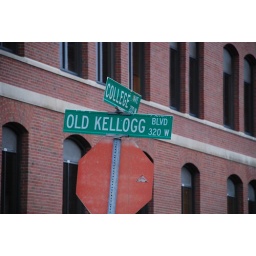
Dad should have this street sign above his computer